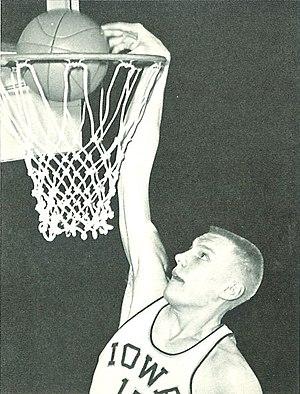
Donald Arvid Nelson est un ancien joueur et entraîneur de basket-ball en NBA. Il évolue avec les Zephyrs de Chicago, les Lakers de Los Angeles et finalement les Celtics de Boston, franchise avec laquelle il obtient cinq titres de champion NBA. Dès sa carrière de joueur terminée, il prend la responsabilité d'entraîneur principal de la franchise des Bucks de Milwaukee. Il occupe ensuite ce poste chez les Warriors de Golden State, les Knicks de New York, les Mavericks de Dallas puis de nouveau les Warriors. Il termine cette carrière d'entraîneur en septembre 2010. Il est alors le détenteur du record de victoires en NBA avec 1 335. Ce record est établi lors de sa dernière saison et dépasse le précédant record de Lenny Wilkens. Il est intronisé au Basketball Hall of Fame en 2012.